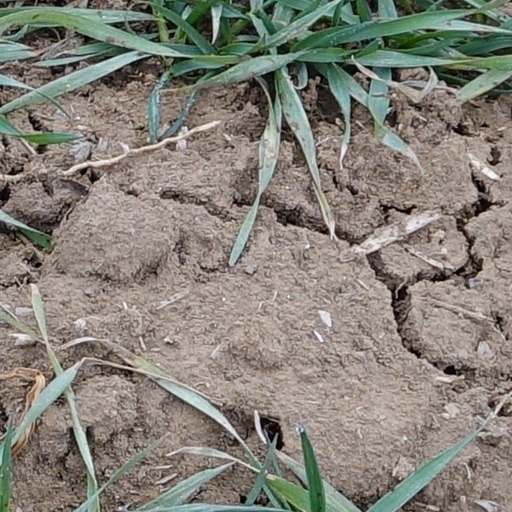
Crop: wheat